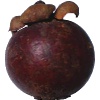
Label: Mangostan 1